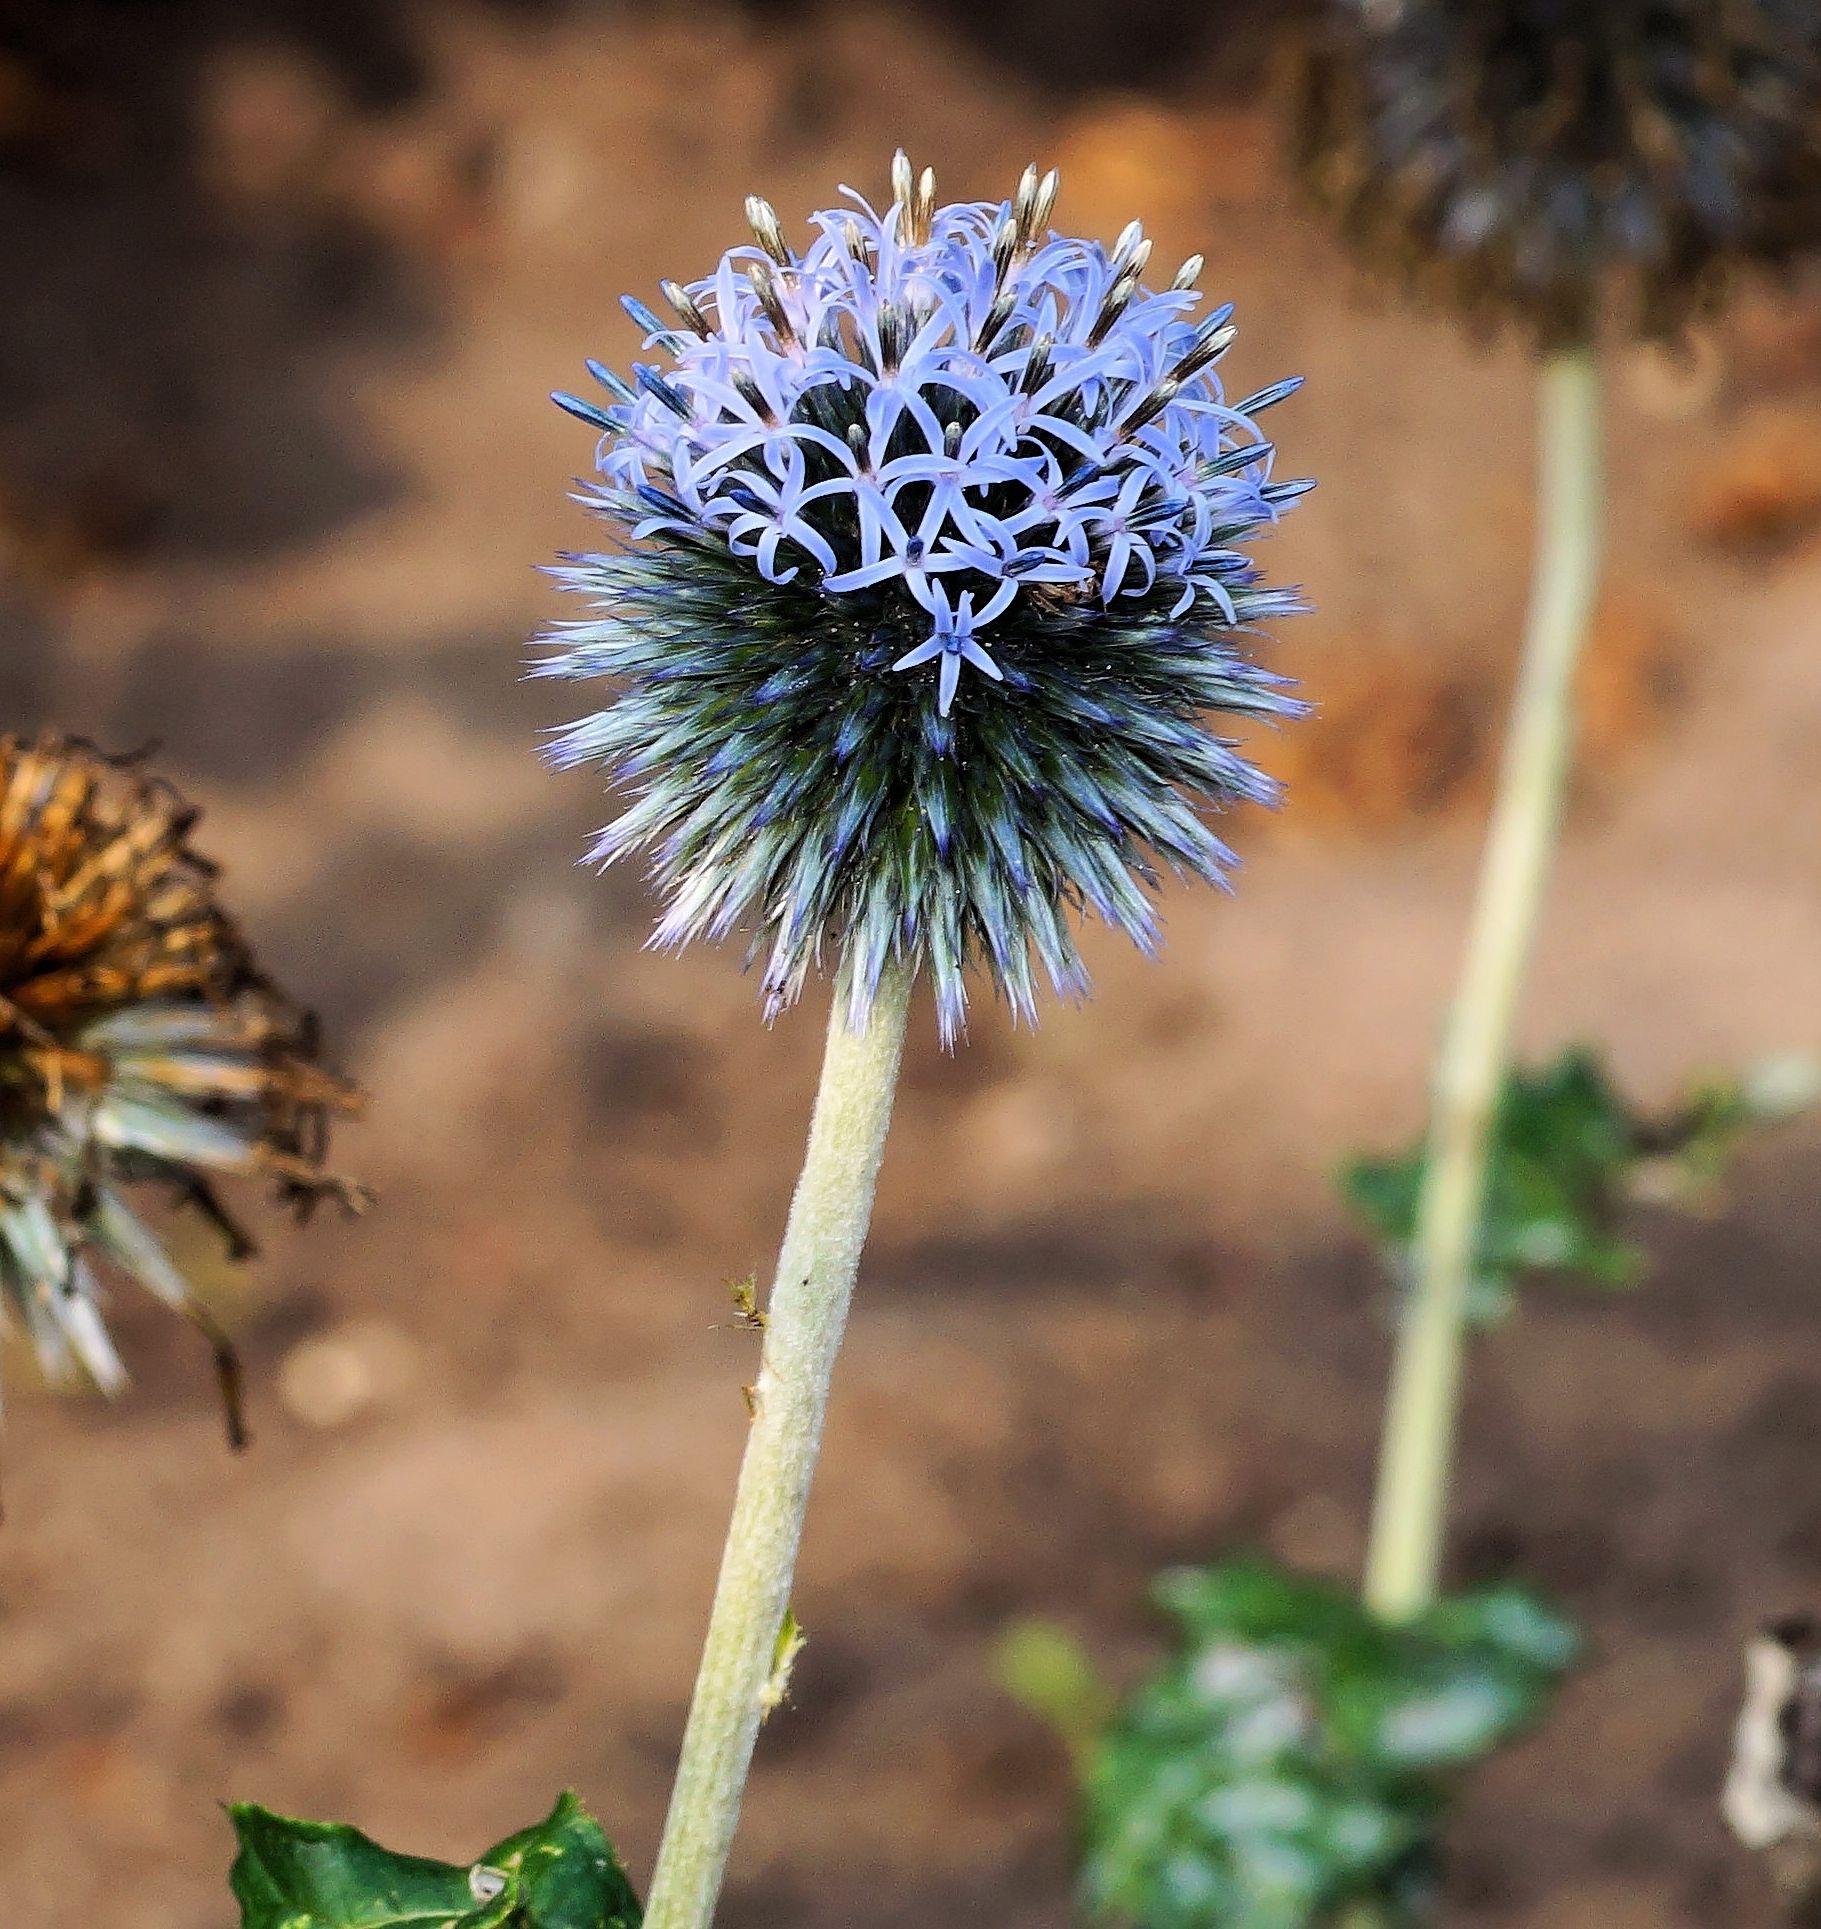
nature, blossom, plant, flower, bloom, summer, produce, botany, flora, wildflower, close up, thistle, elegant, macro photography, flowering plant, daisy family, garden thistle, thistle flower, plant stem, land plant